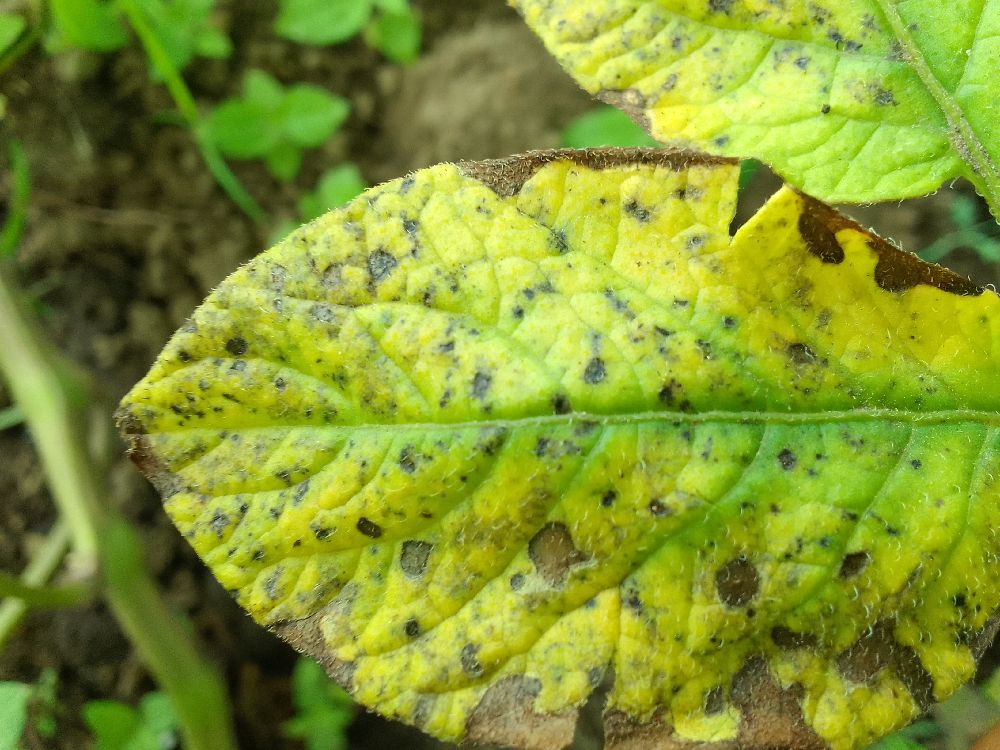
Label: Early blight